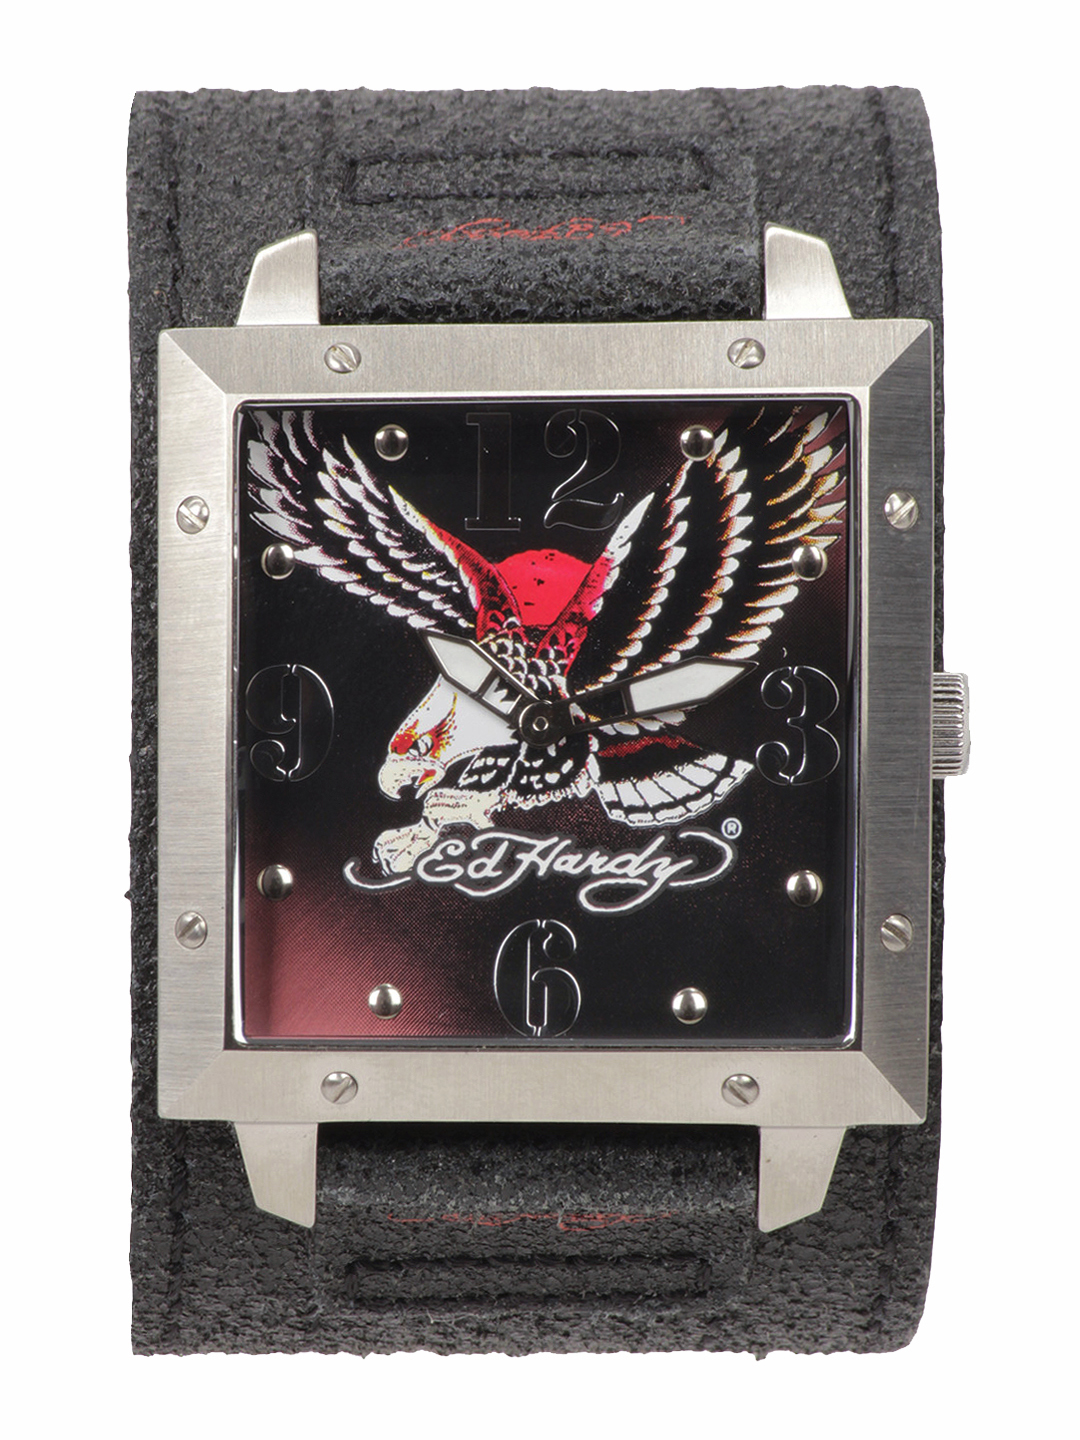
Ed Hardy Men Black and Red Dial Watch
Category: Accessories / Watches / Watches
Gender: Men
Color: Black
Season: Winter 2016
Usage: Casual